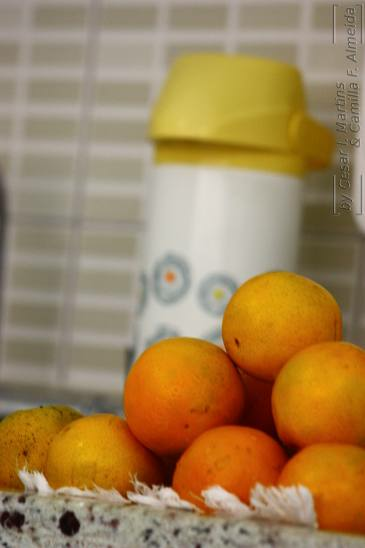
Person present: No